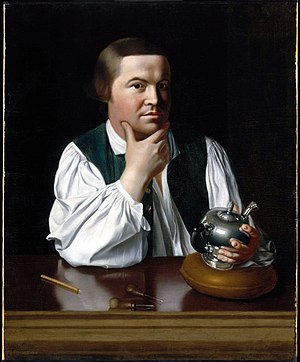
Paul Revere
John Singleton Copley: Portræt af Paul Revere, ca. 1768–70.
"Paul Revere, sølvsmed og patriot, var medlem af ""the Sons of Liberty"". Han deltog den 16. december 1773 i ""teselskabet i Boston"".